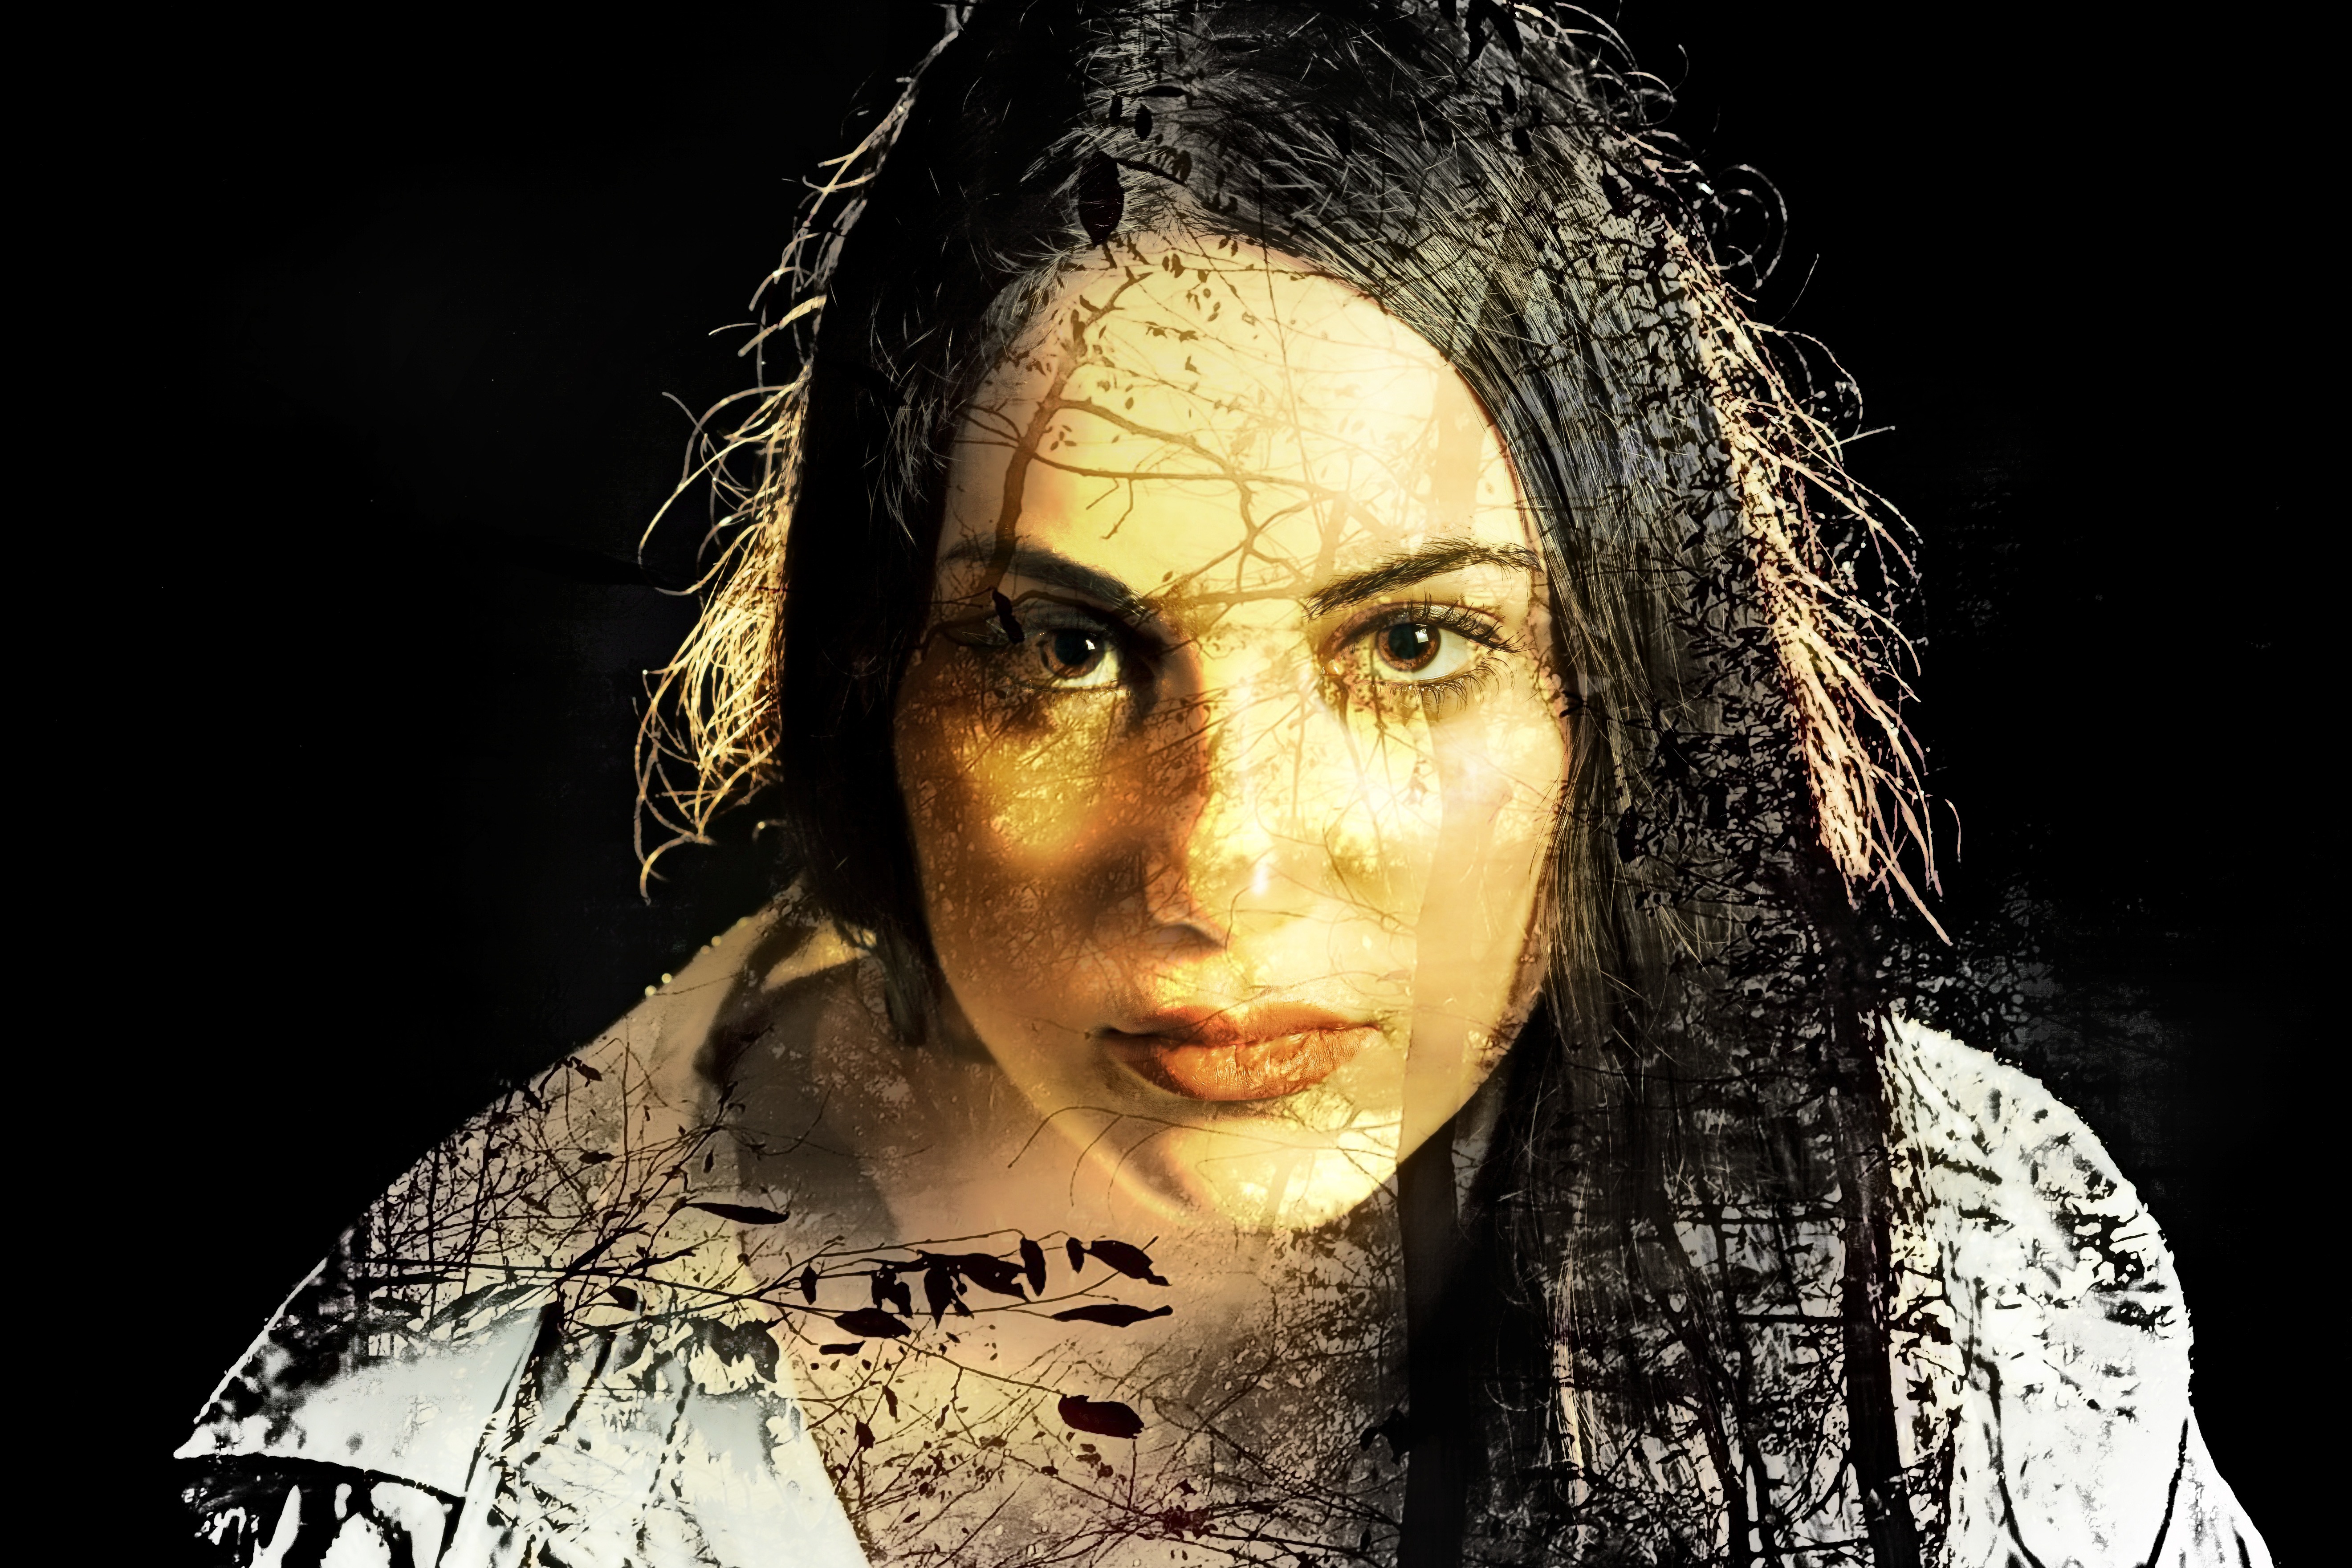
nature, woman, portrait, darkness, face, art, head, beauty, surreal, fantasy, enchanted